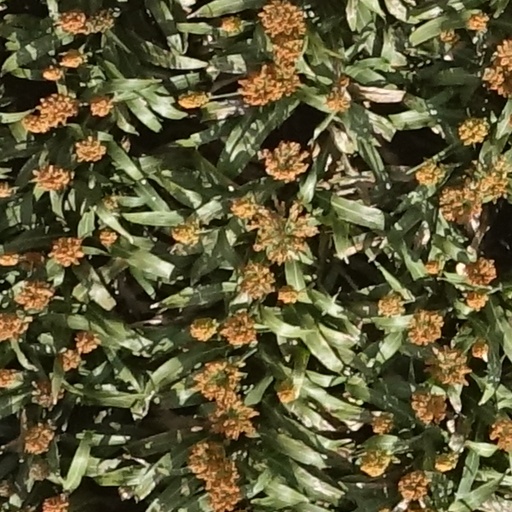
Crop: sorghum